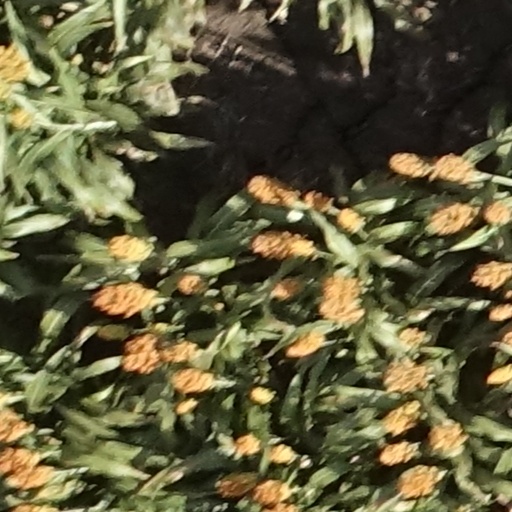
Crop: sorghum